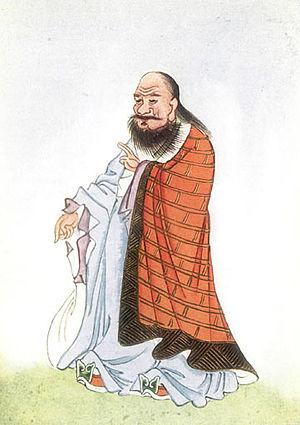
La Chine, en forme longue la république populaire de Chine, parfois appelée Chine populaire, est un pays d'Asie de l'Est. Avec plus d'1,4 milliard d'habitants, soit environ un sixième de la population mondiale, elle est le pays le plus peuplé du monde. Elle compte huit agglomérations de plus de dix millions d'habitants, dont la capitale Pékin, Shanghai, Canton, Shenzhen et Chongqing, ainsi que plus de trente villes d'au moins deux millions d'habitants. Avec une superficie de 9 600 000 km² selon l'ONU ou de 9 596 960 km² selon The World Factbook, la Chine est également le plus grand pays d'Asie orientale et le troisième ou quatrième plus grand pays du monde par la superficie. La Chine s'étend des côtes de l'océan Pacifique au Pamir et aux Tian Shan, et du désert de Gobi à l'Himalaya et au nord de la péninsule indochinoise.
Lao Tseu ou Laozi ou Lao Zi, plus communément appelé en Chine Tàishàng lǎojūn, de son vrai nom Li Er, aurait été un sage chinois et, selon la tradition, un contemporain de Confucius. Il est considéré a posteriori comme le père fondateur du taoïsme. Il serait né dans le pays de Chu du royaume des Zhou et serait parti pour une retraite spirituelle vers l’ouest de la Chine actuelle avec une destination inconnue. Les informations historiques le concernant sont rares et incertaines et sa biographie se développe à partir de la dynastie Han, essentiellement à partir d’éléments surnaturels et religieux ; quelques chercheurs sceptiques estiment depuis la fin du XXᵉ siècle qu'il s’agit d’un personnage fictif ou composite, et non proprement historique.
La religion traditionnelle chinoise, également appelée religion populaire chinoise, shenisme, est une religion polythéiste syncrétiste pratiquée par la majorité des Han, dans laquelle il faut inclure les écoles taoïstes.
Wuwei, wu wei ou wou wei est une notion taoïste qui peut être traduite par « non-agir » ou « non-intervention ». Pour autant, ce n'est pas une attitude d'inaction ou de passivité, mais le fait d'agir en conformité avec « l'ordre cosmique originaire », le mouvement de la nature et de la Voie.